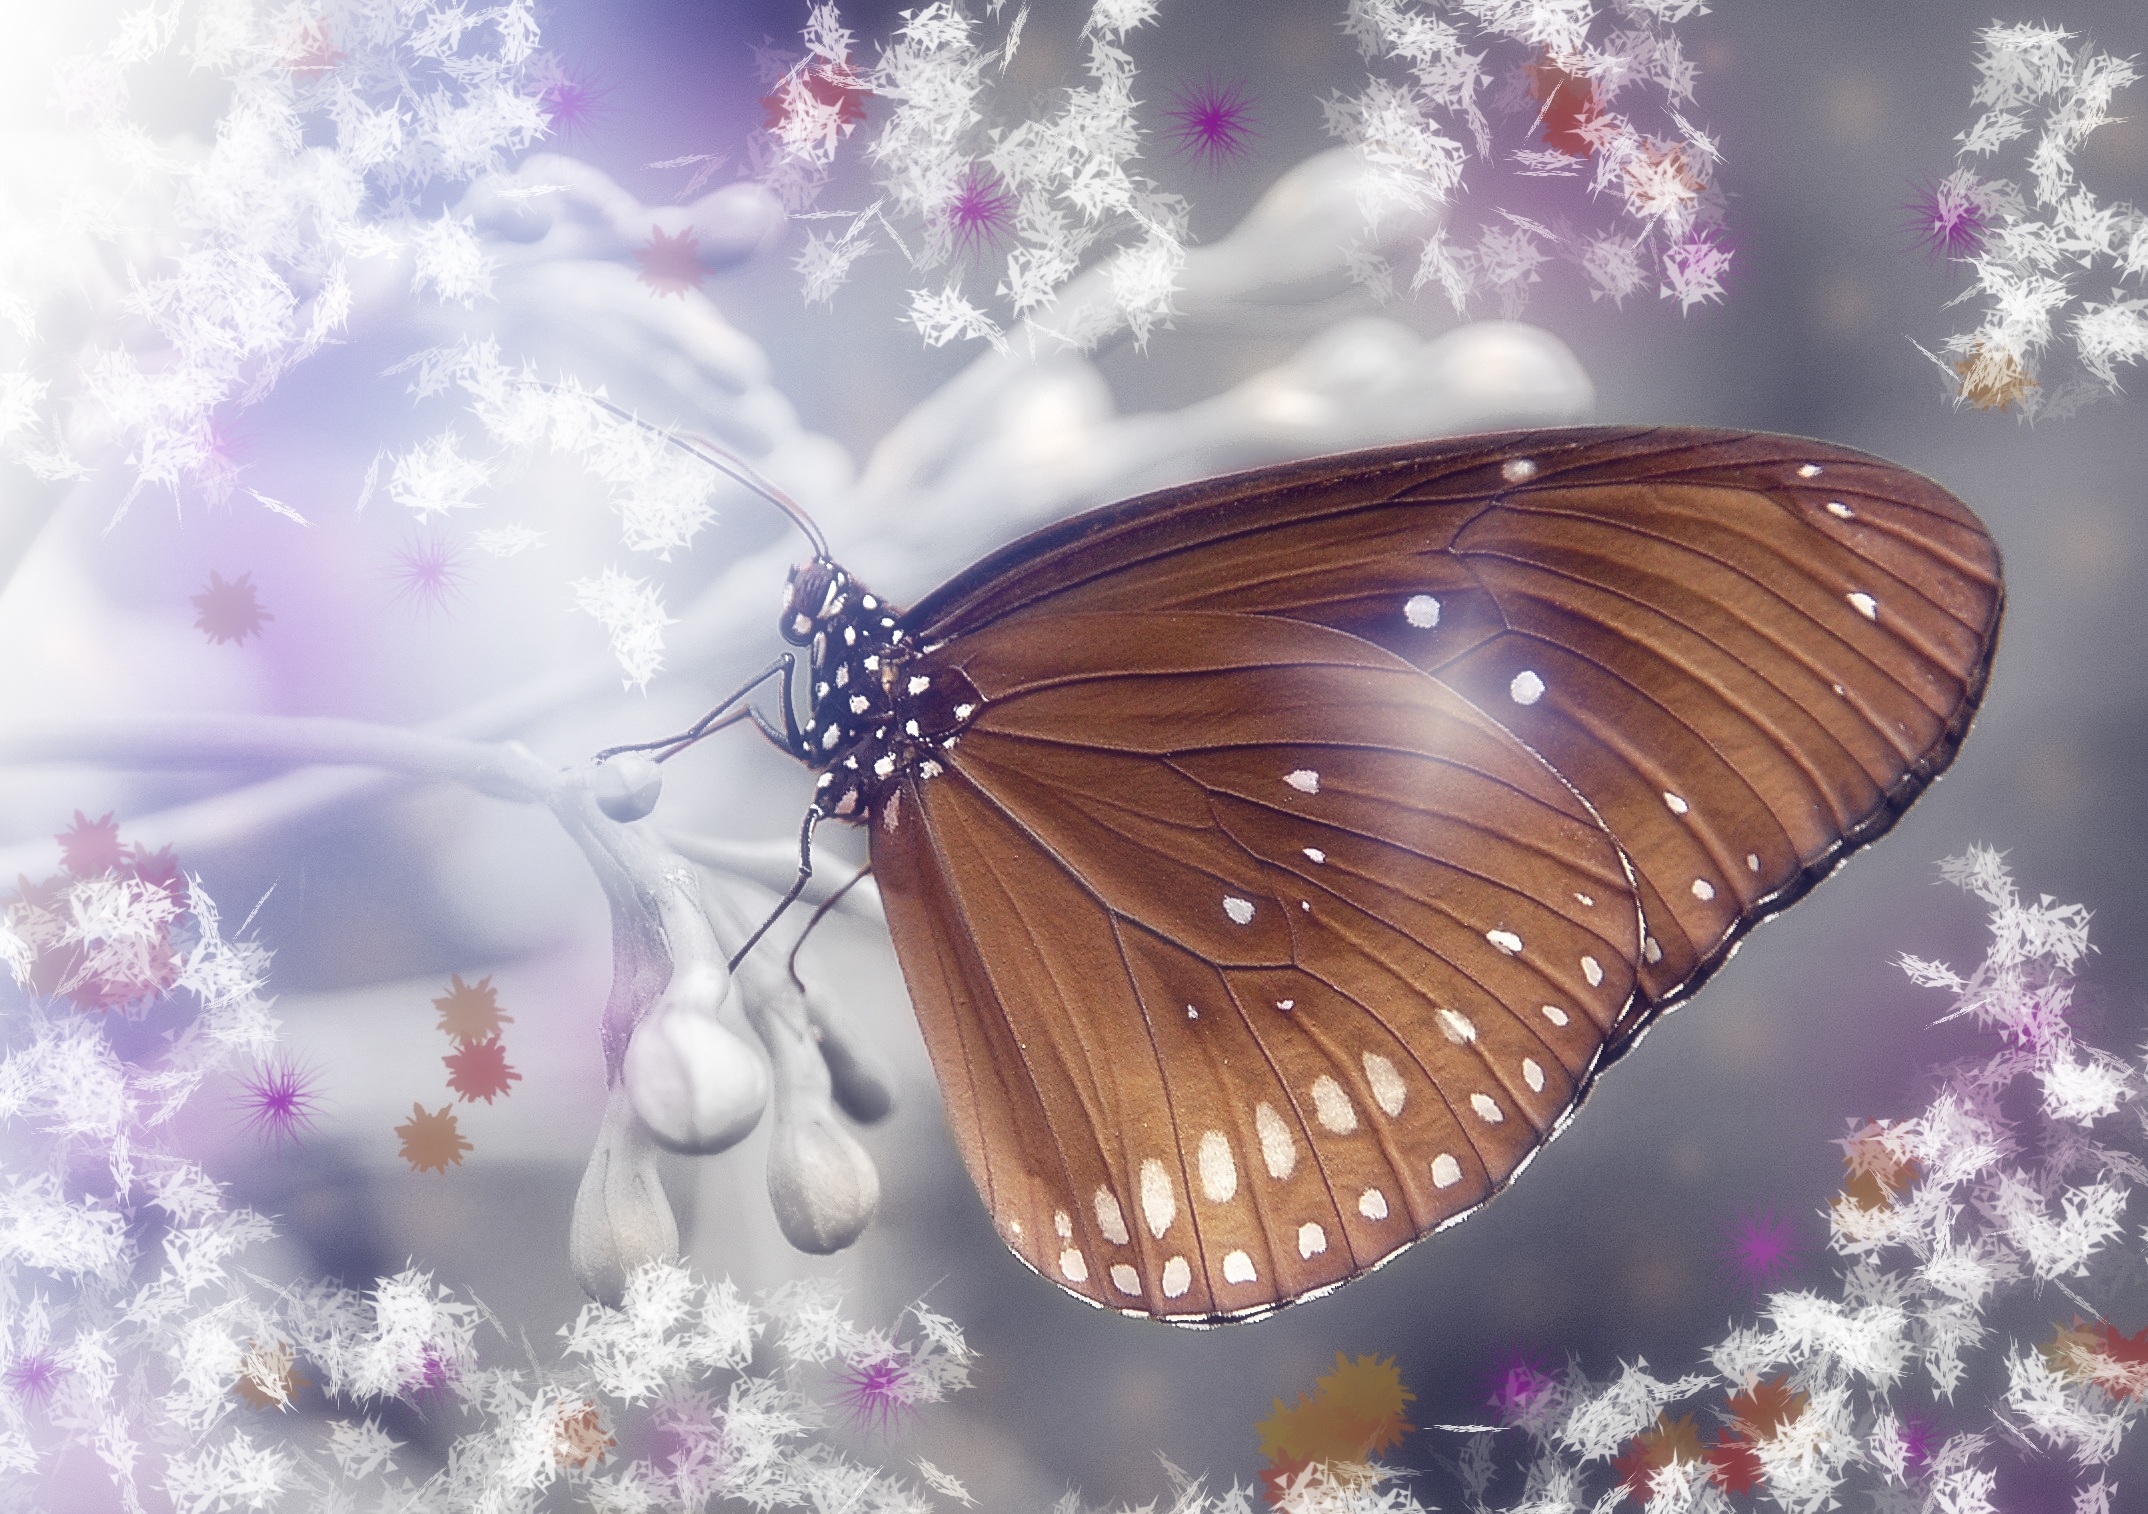
wing, flower, petal, insect, butterfly, invertebrate, lichtspiel, illustration, fantasy, oleander, macro photography, pollinator, moths and butterflies